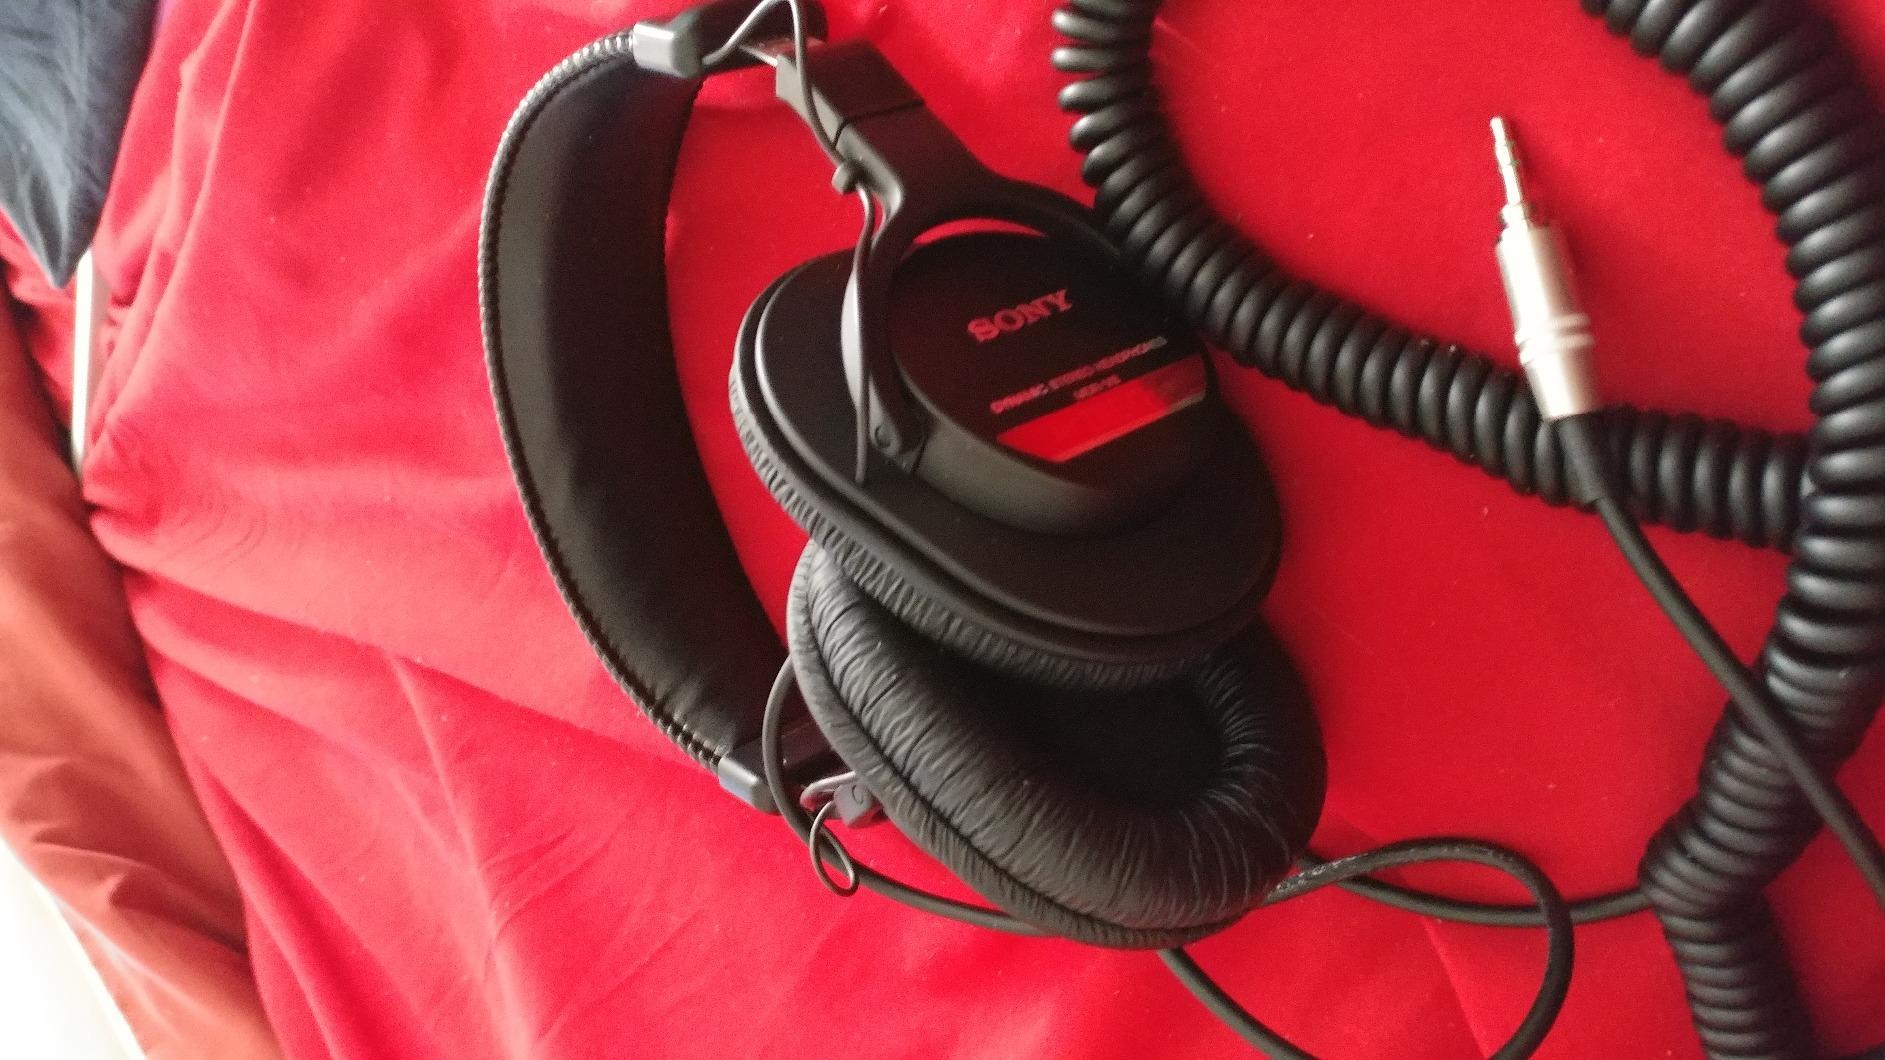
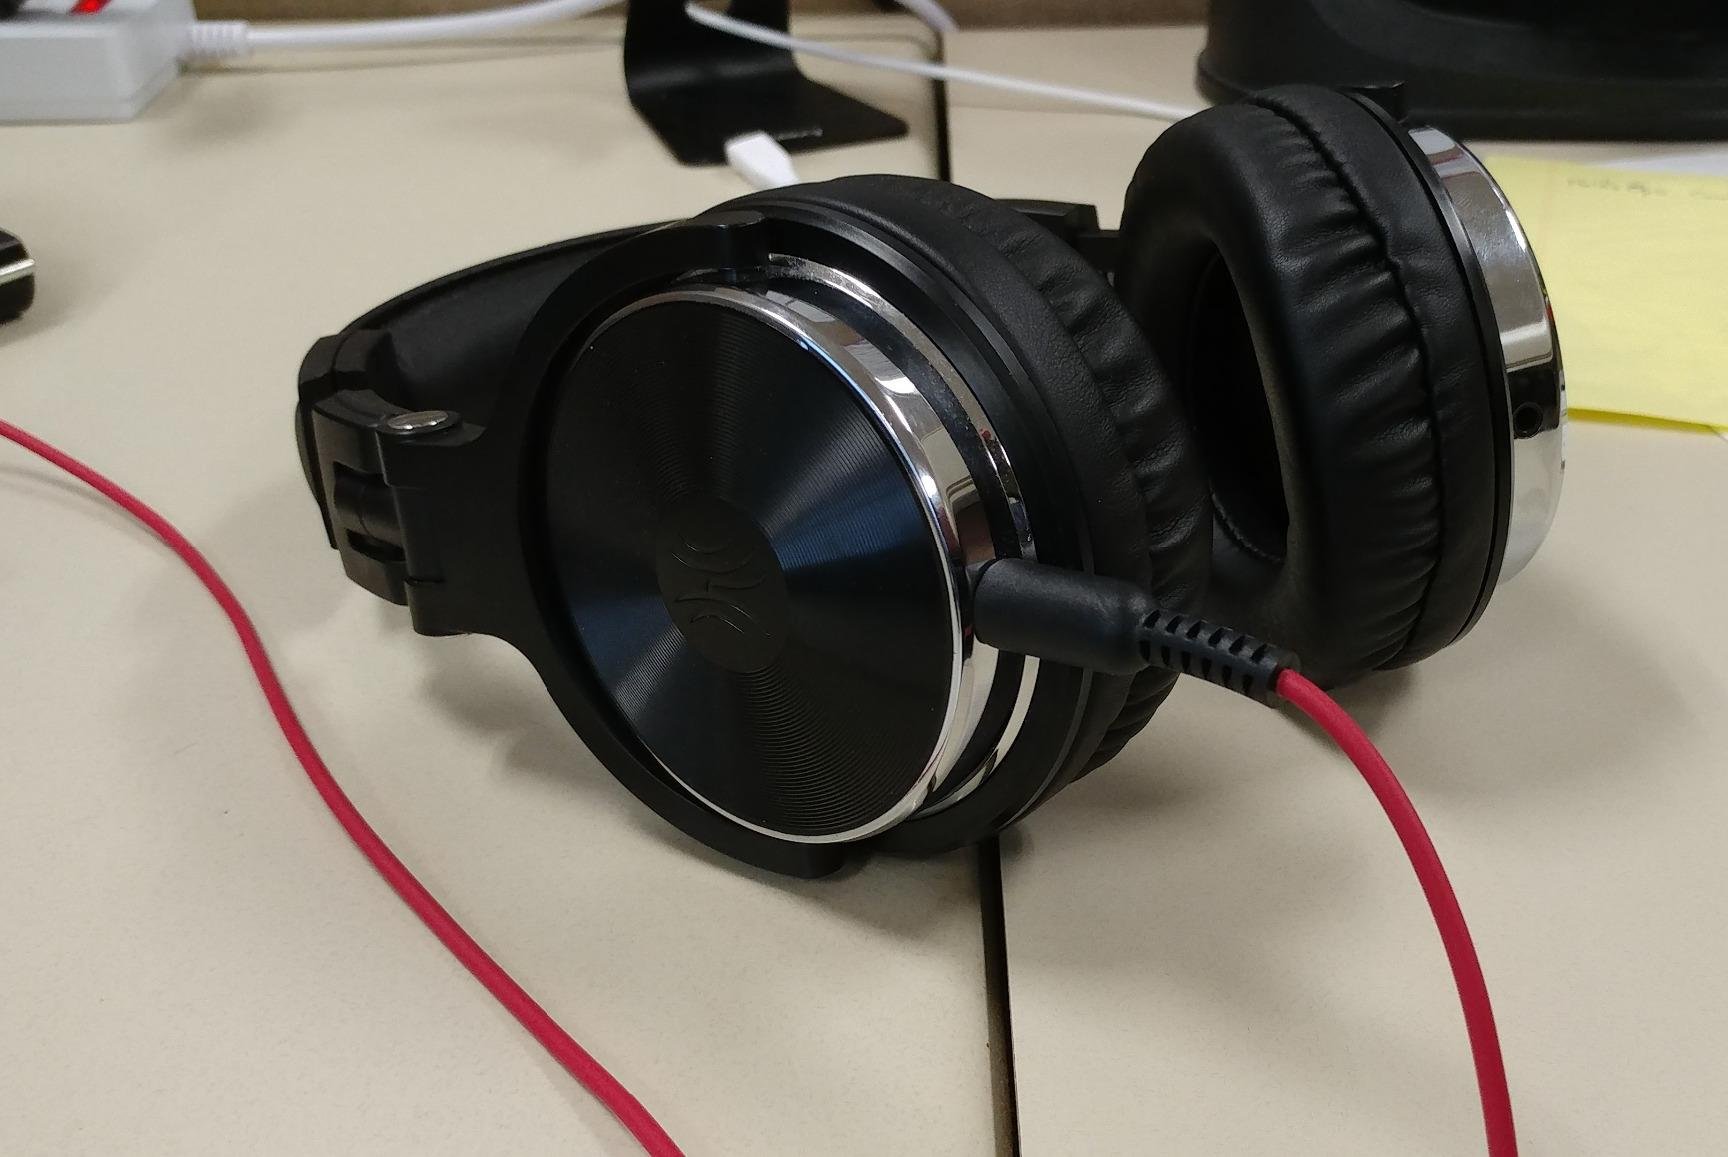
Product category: headphones
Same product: no